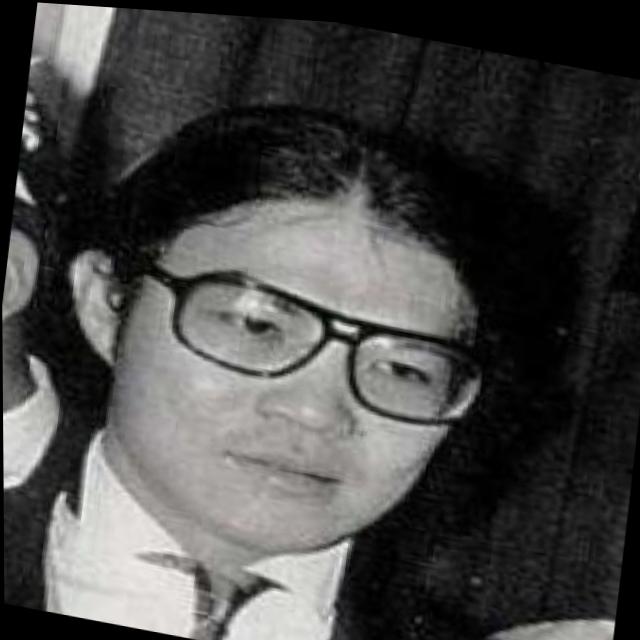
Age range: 21-44